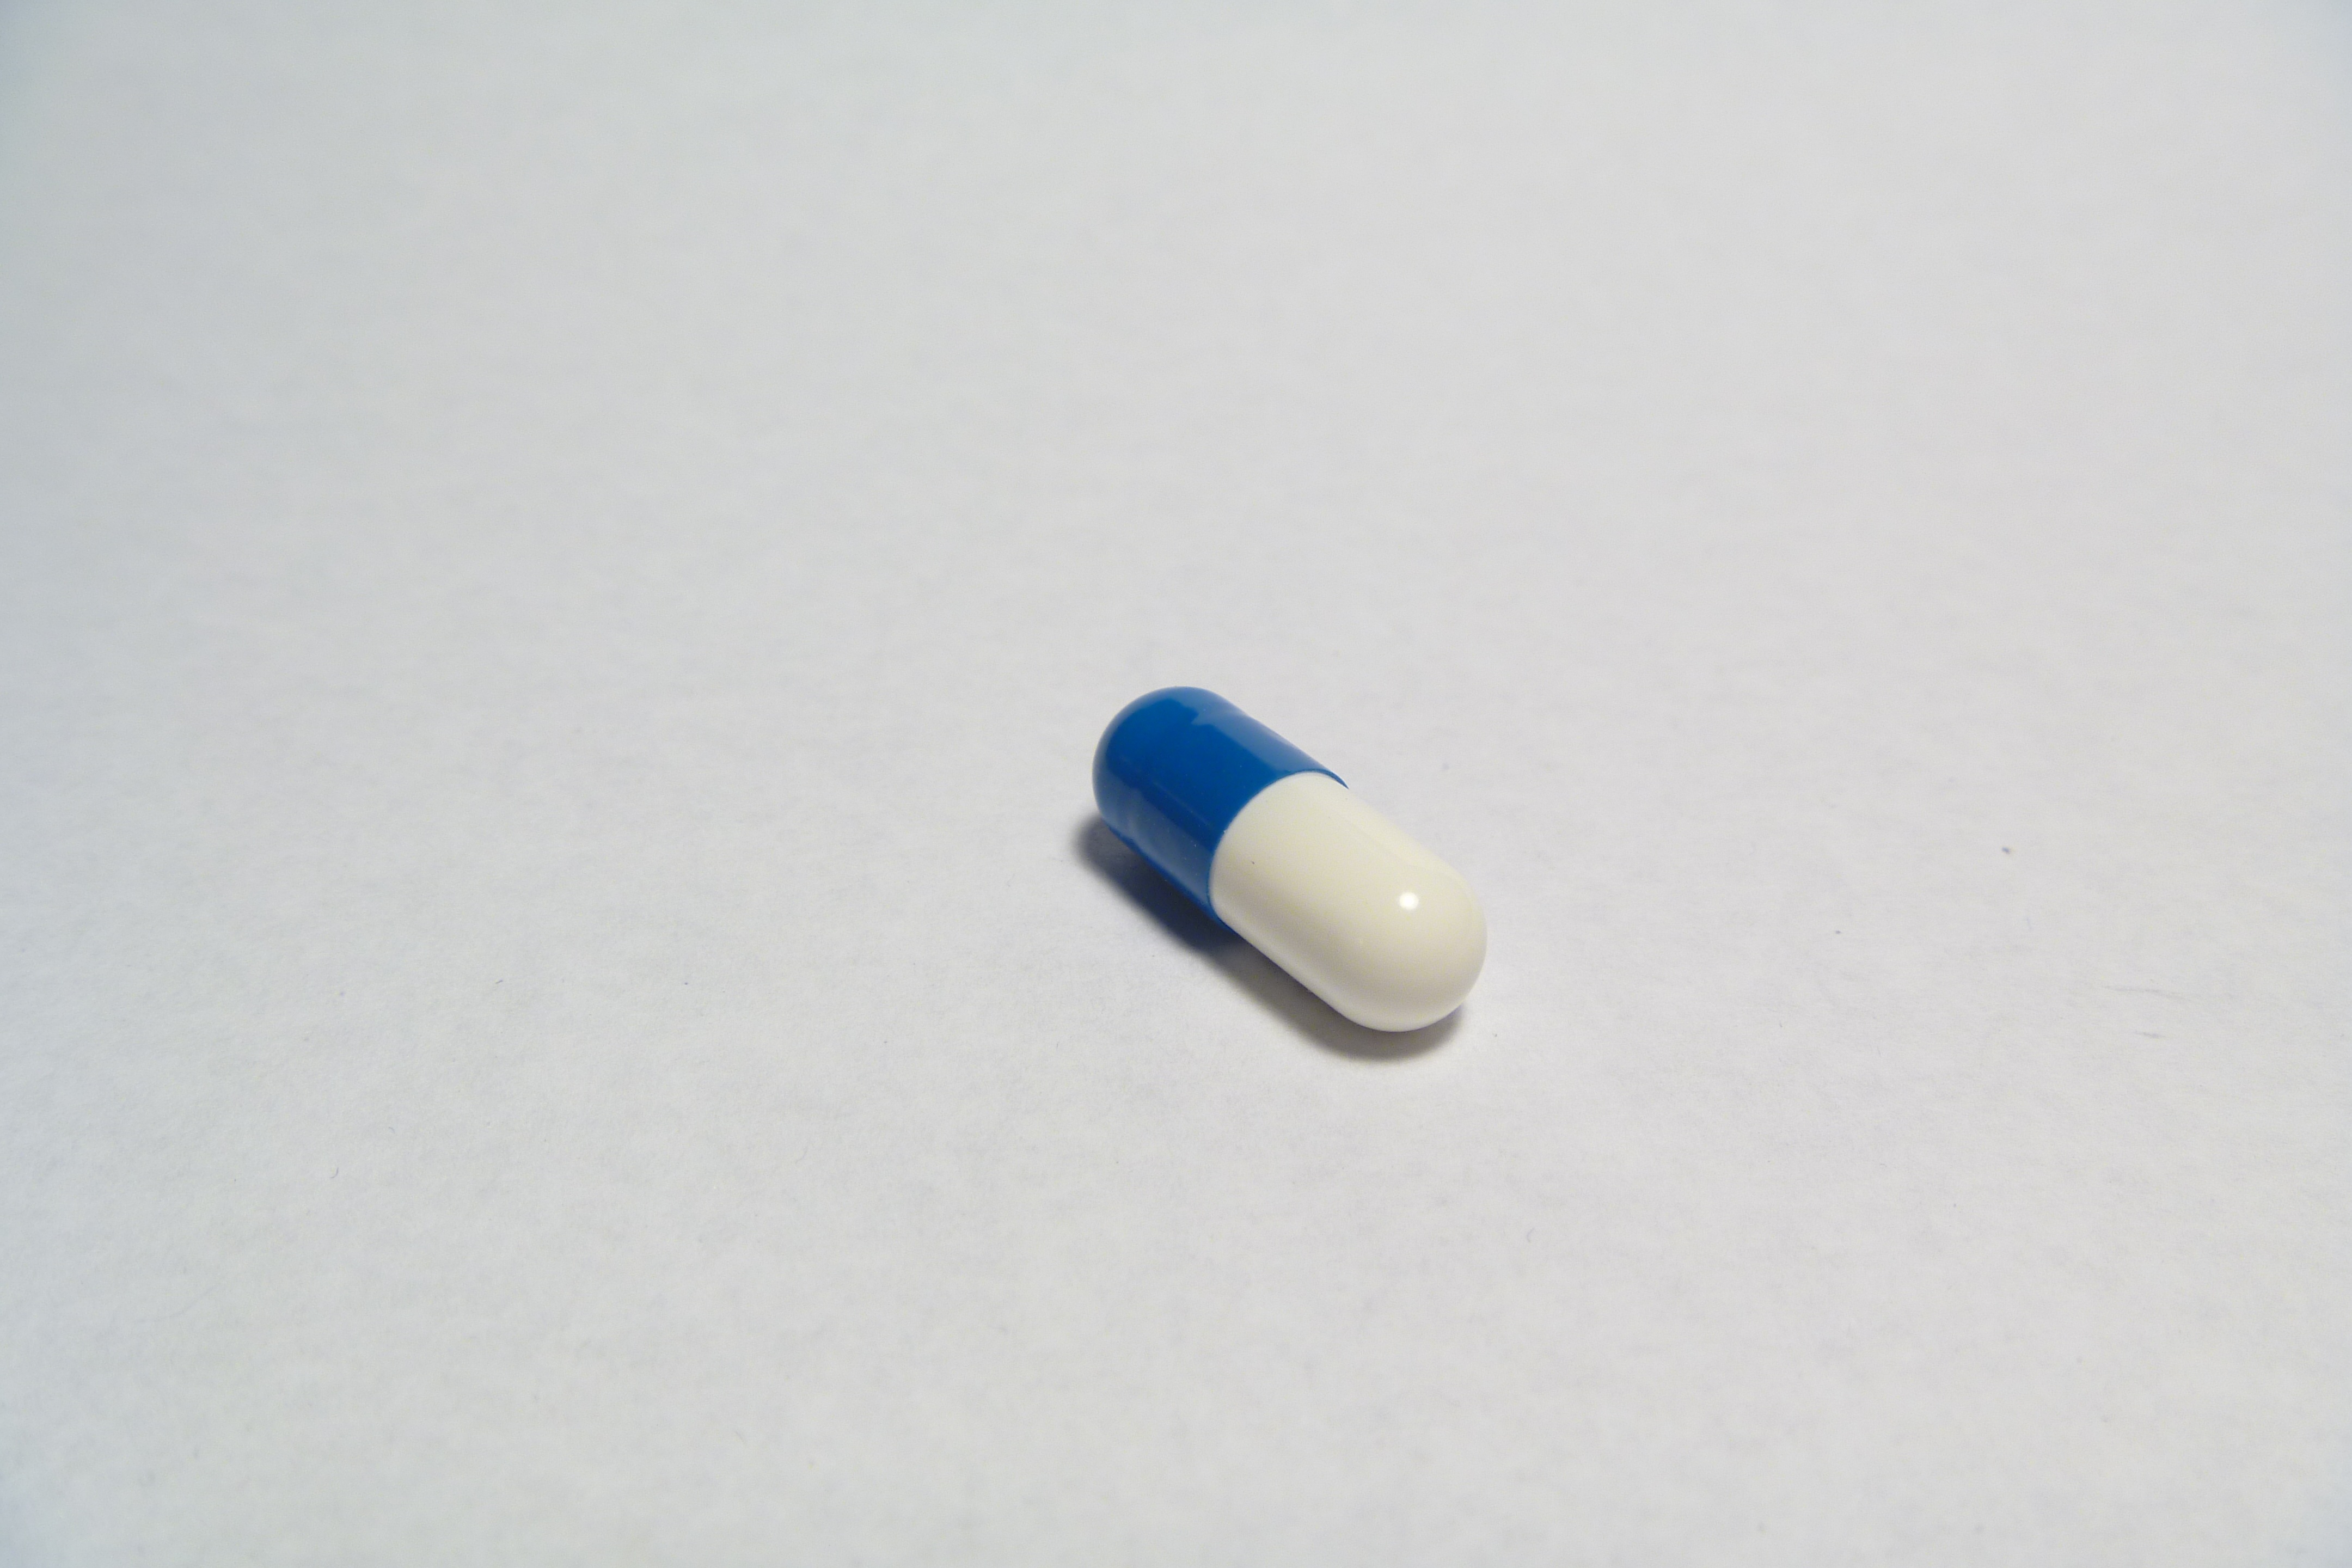
hand, white, finger, bottle, blue, medicine, lighting, capsule, drug, prescription, rx, depression, anxiety, medication, treatment, pill, pharmaceutical